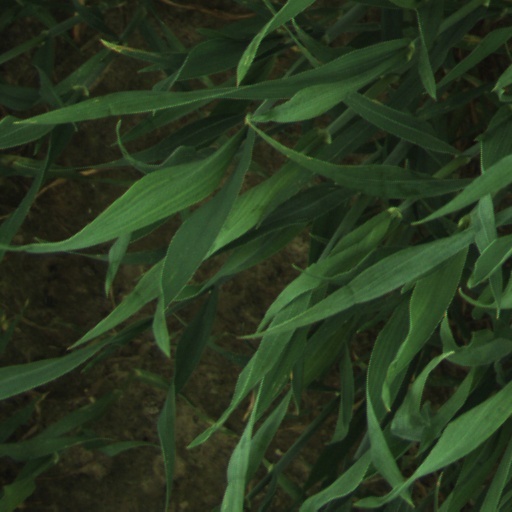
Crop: wheat